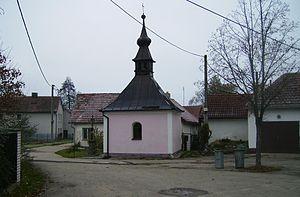
Oslavička est une commune du district de Žďár nad Sázavou, dans la région de Vysočina, en République tchèque. Sa population s'élevait à 122 habitants en 2019.